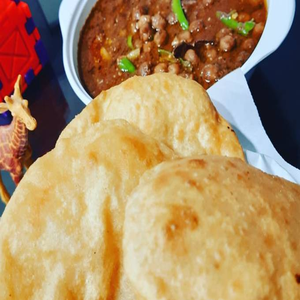
Dish: cholebhature